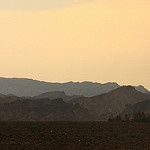
Label: mountain